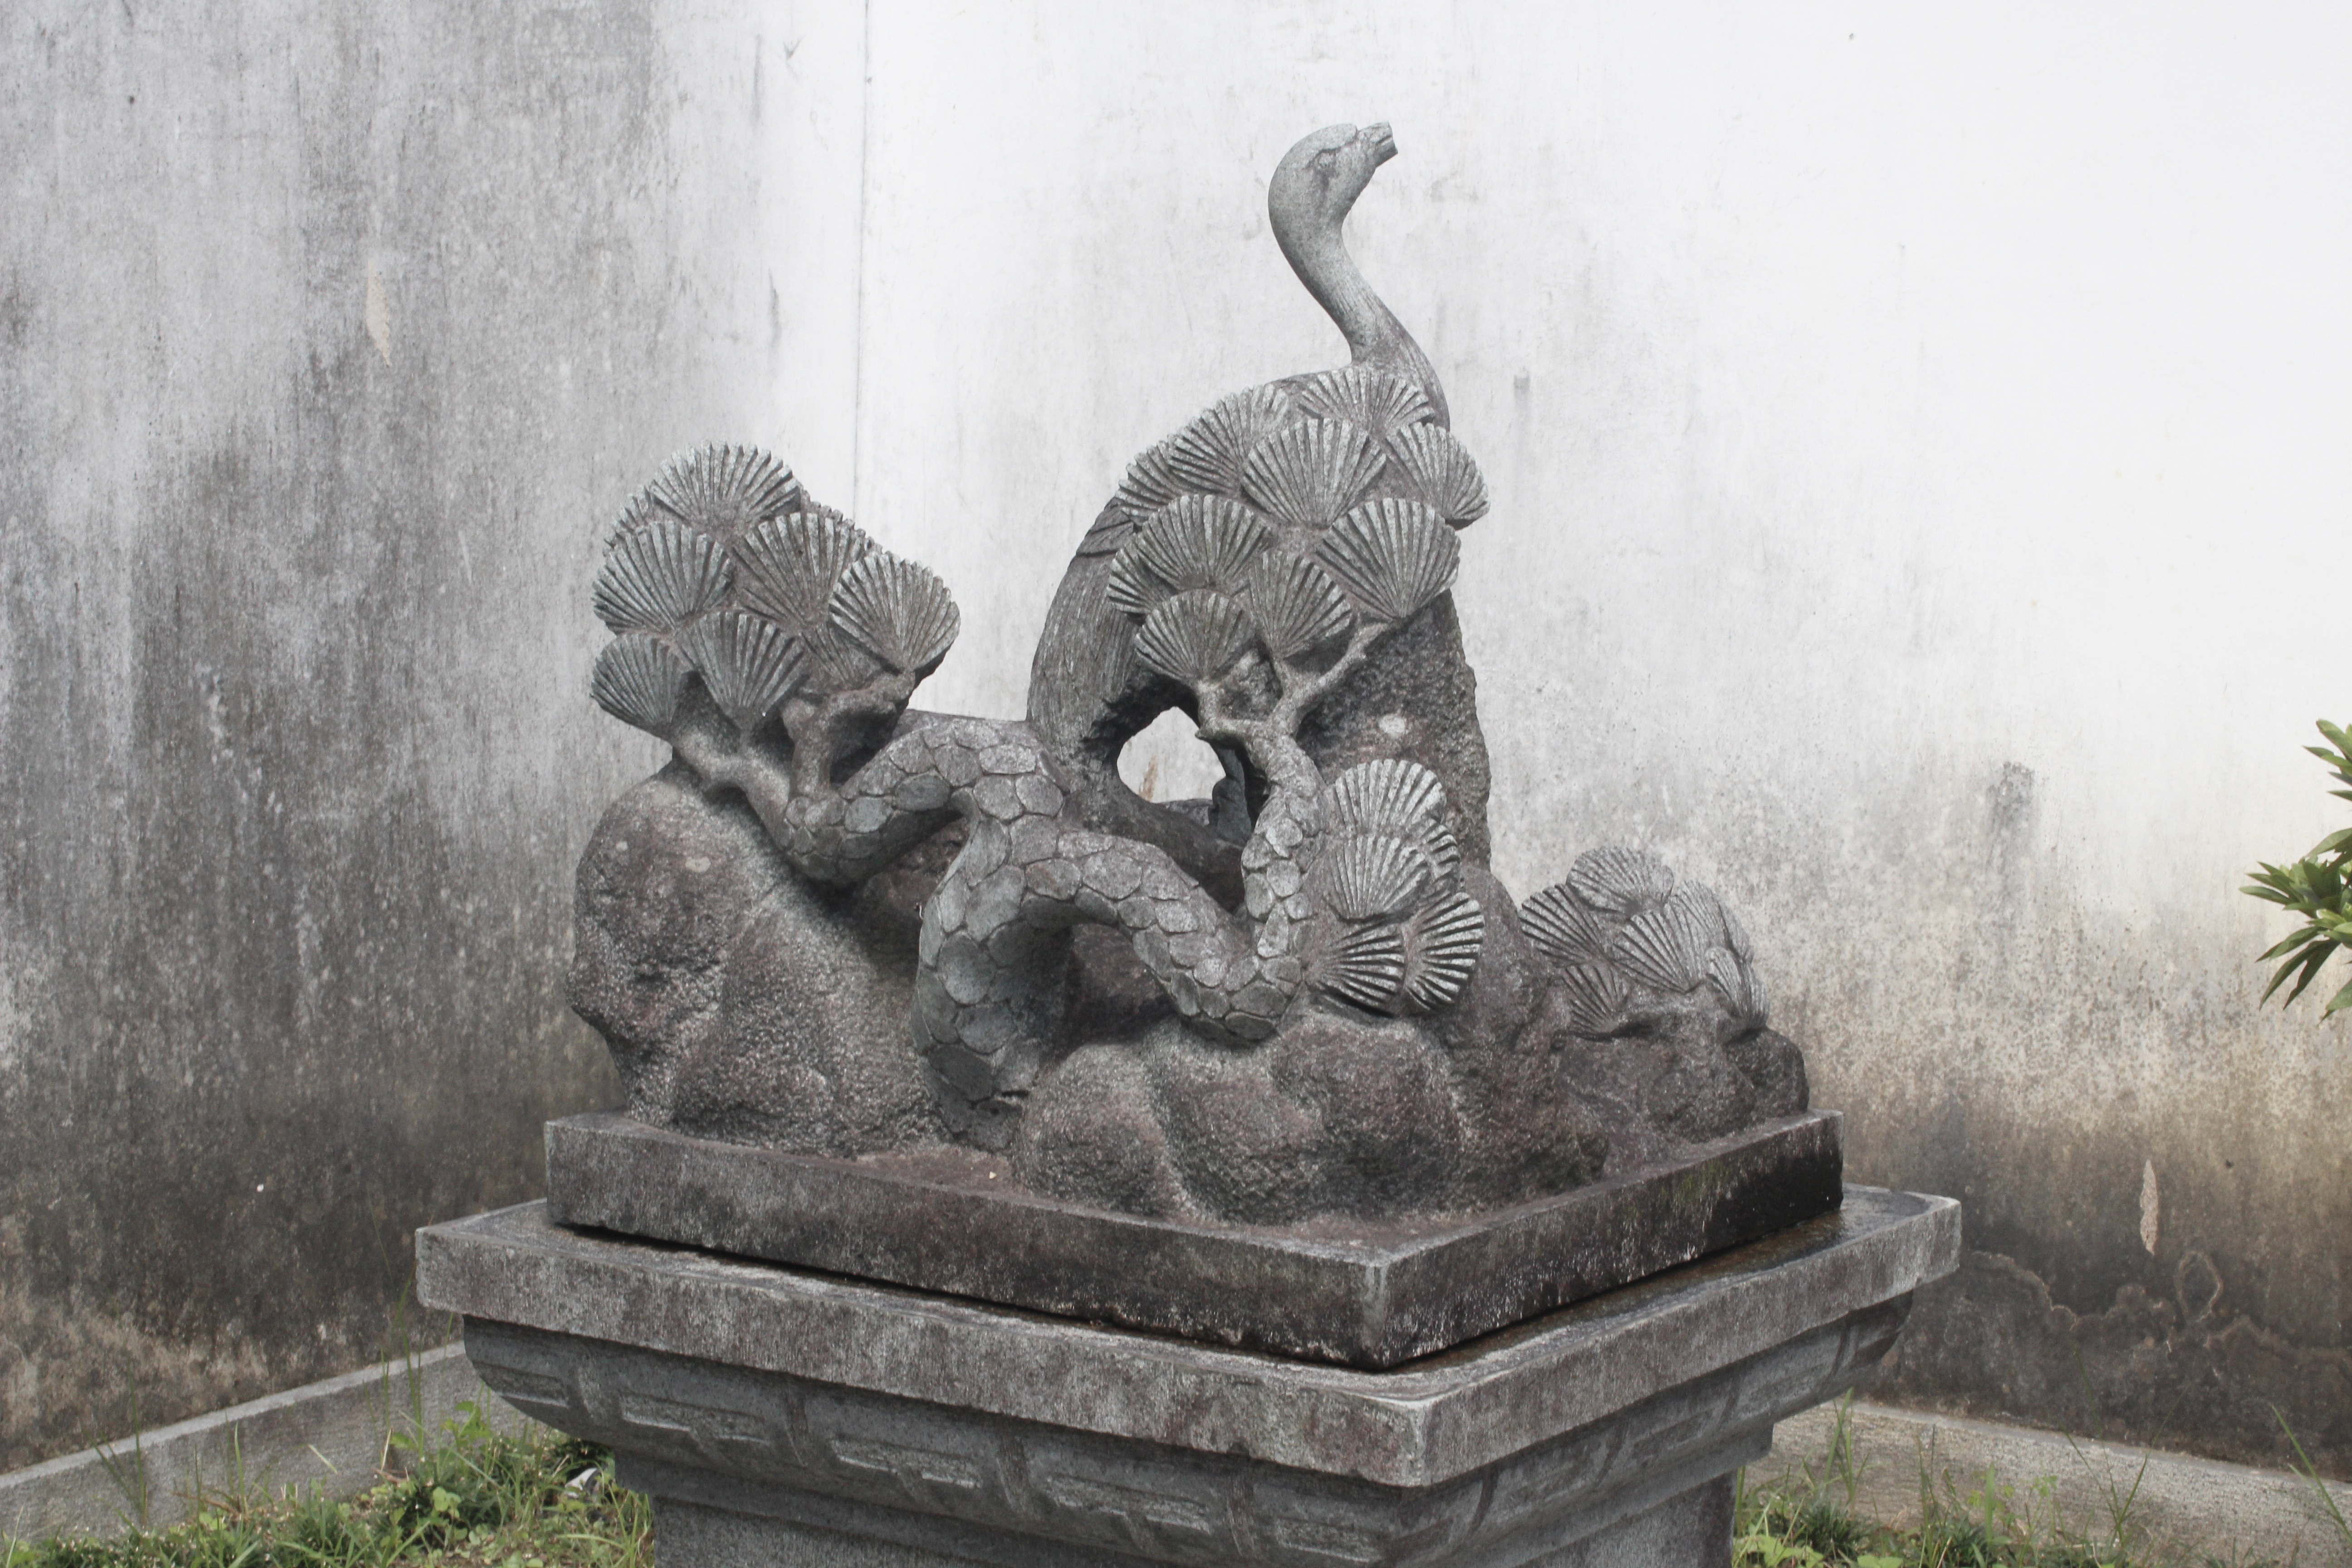
tree, leaf, stone, monument, statue, asia, sculpture, memorial, art, temple, fountain, crane, carving, water feature, china wind, stone carving